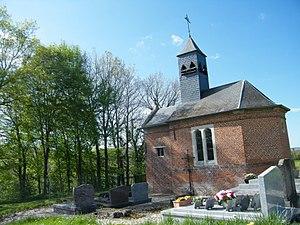
Chapelle.